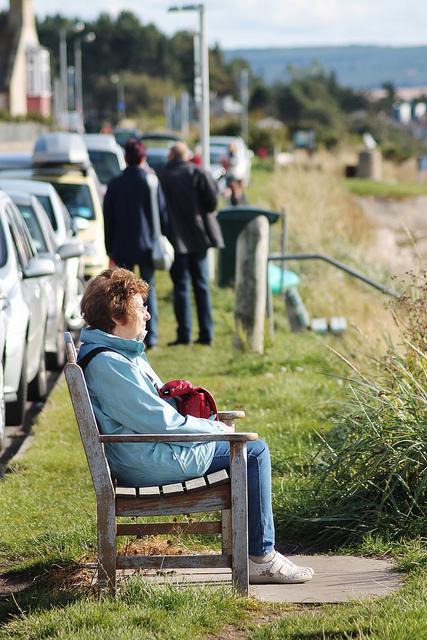
An old lady sitting alone on a wooden bench.